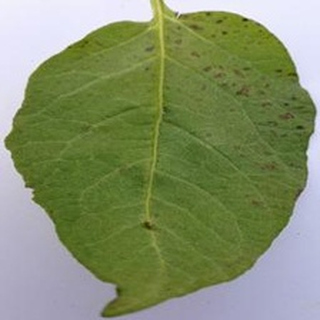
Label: potato_early_blight